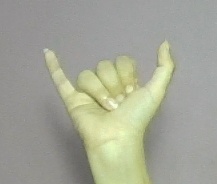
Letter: ya